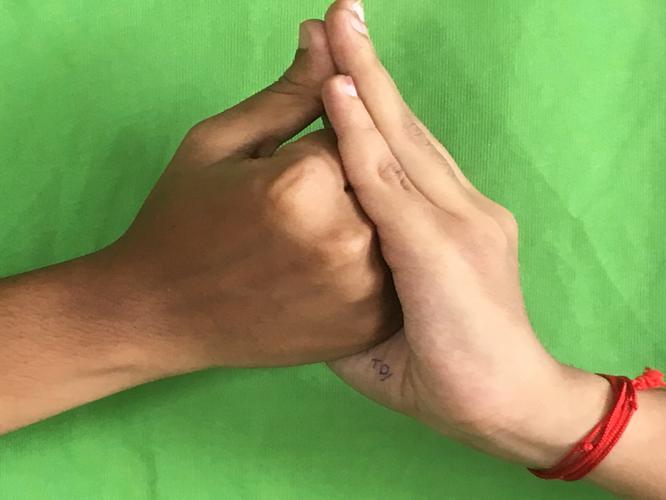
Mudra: Shanka
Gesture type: double_hand